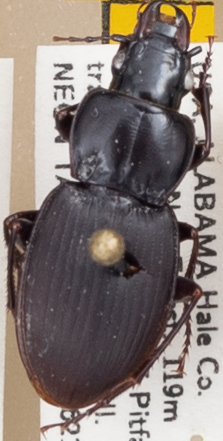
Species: Cyclotrachelus convivus
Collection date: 2022-06-21
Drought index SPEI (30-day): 0.136
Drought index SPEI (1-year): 0.566
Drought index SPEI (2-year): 1.13